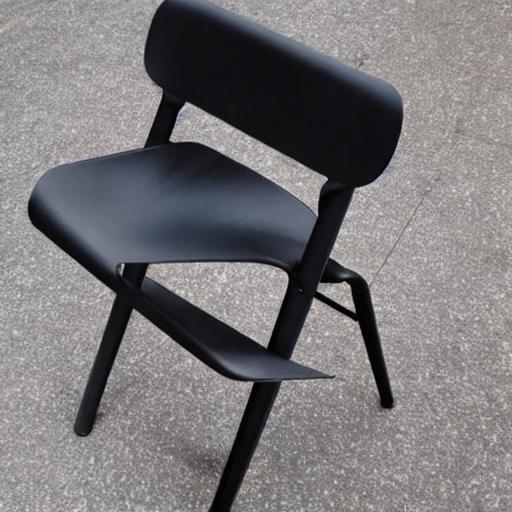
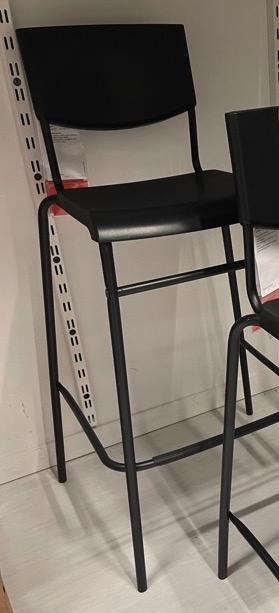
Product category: stool
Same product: no